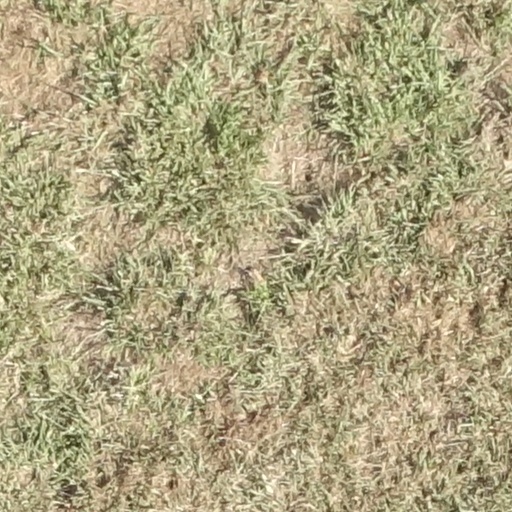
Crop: sorghum